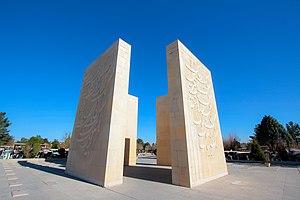
Behesht-e Zahra est le plus grand cimetière d'Iran, situé à Ray, dans la banlieue sud de Téhéran. 日本語: ベヘシュテ・ザフラー共同墓地 は、イランテヘラン南部に位置する、国内最大の墓地。 Ирон: Бехеште-Захра у Ираны стырдæр уæлмæрдтæ. Æрбынат кодтой Тæхранæй хуссарырдæм 6 км æддæдæр, Дарсанабады сахармæ хæстæг. Русский: Бехе́ште-Захра́ крупнейшее кладбище в Иране. Türkçe: Behişt-i Zehra , İran'ın başkenti Tahran'da bulunan mezarlıktır. Azərbaycanca: 400-dən artıq insan ölümünə səbəb olan Həcc ziyarəti dövründə şiə zəvvarlar və nümayişçilər və Səudiyyə Ərəbistanıının təhlükəsizlik qüvvələri arasında zorakı qarşıdurma 31 iyul 1987-ci il Məkkədə baş verib."